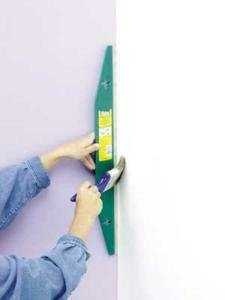
Hyde DP-12 Trim Guide, Polypropylene Handle, Black
TRM GDE 12IN PLSTC/MTL GRN
Brand: OUTILS A RICHARD
Category: Hardware > Tools > Paint Tools > Paint Edgers